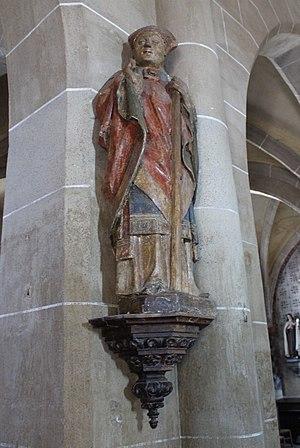
Statue de Saint-Martial.
Martial de Limoges ou saint Martial, également appelé l’apôtre des Gaules ou l’apôtre d'Aquitaine, est selon la tradition le premier évêque de Limoges.
L'église Saint-Côme-et-Saint-Damien est une église catholique située à Chamboulive, dans le département de la Corrèze, en France.